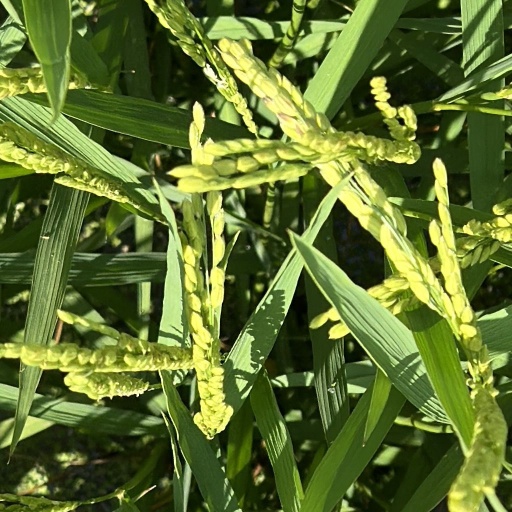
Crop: rice